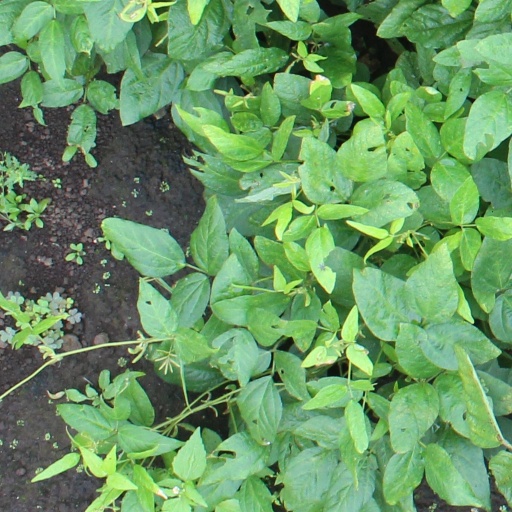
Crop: soybean